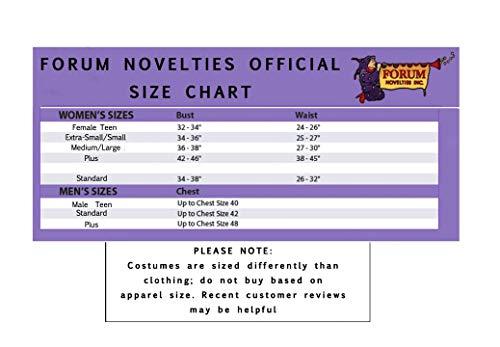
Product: Forum Masquerade Party Costume
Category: Clothing, Shoes & Jewelry | Costumes & Accessories | Men | Costumes & Cosplay Apparel | Costumes
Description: Masquerade costume bow tie and vest in a festive Mardi Gras print.
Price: $15.99